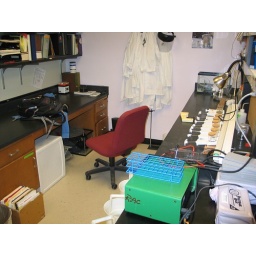
mixed bench and desk space - can work on paper-work or computer while in working lab space